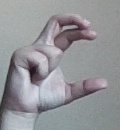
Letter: thal